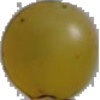
Label: white_grape